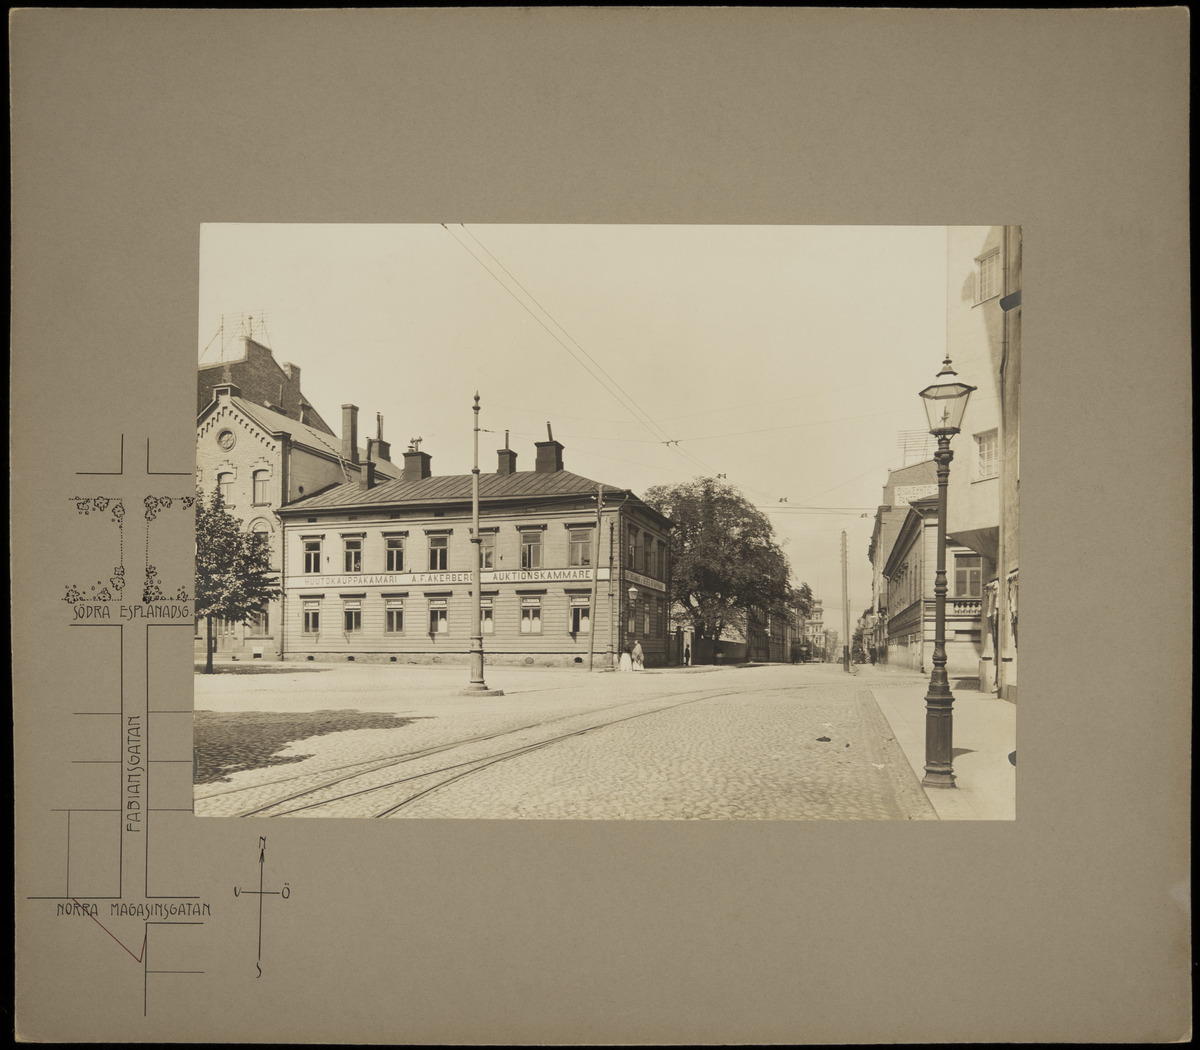
Pohjoinen Makasiinikatu 7 - Fabianinkatu 4, Huutokauppakamari A
sisällön kuvaus: Pohjoinen Makasiinikatu 7 - Fabianinkatu 4, Huutokauppakamari A. F. Åkerberg (rakennus purettu 1904). Vasemmalla Kasarmitori. mustavalkoinen
Kuvaaja: Rosenbröijer, A.E., valokuvaaja
Ajankohta: kuvausaika 28.06.1904
Paikka: Suomi, Uusimaa, Helsinki, Kaartinkaupunki Helsinki, Pohjoinen Makasiinikatu 7, 9. Fabianinkatu 4, 17, 19. Kasarmitori
Aiheet: Huutokauppakamari A. F. Åkerberg, rakennukset puurakennukset kivirakennukset tiilirakennukset kerrostalot liikerakennukset, aidat, valaistus katuvalaistus, valaisimet lamput, pylväät, jalankulkijat, raitiotiet, kaapelit, puut, aukiot torit